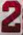
Number: 2